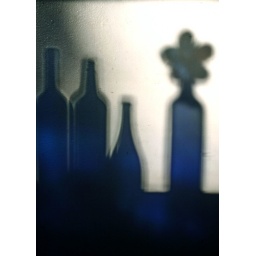
The shadows of part of my blue-glass collection - thrown on the kitchen wall by late-afternoon sun.